Describe the emotion expressed in this image:  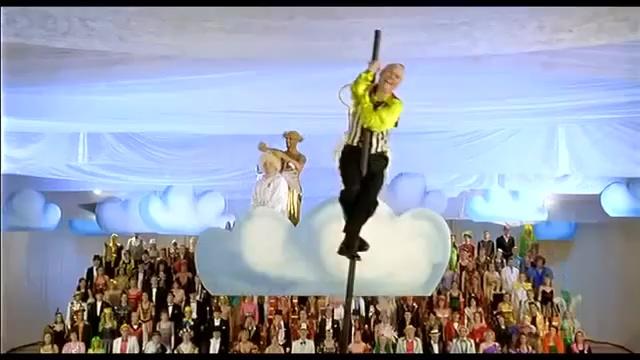
This person displays Fear, valence and arousal with high intensity.